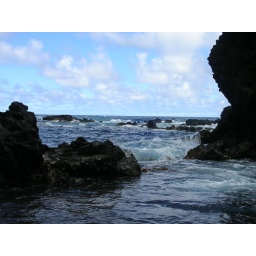
View from the red sand beach near Hana